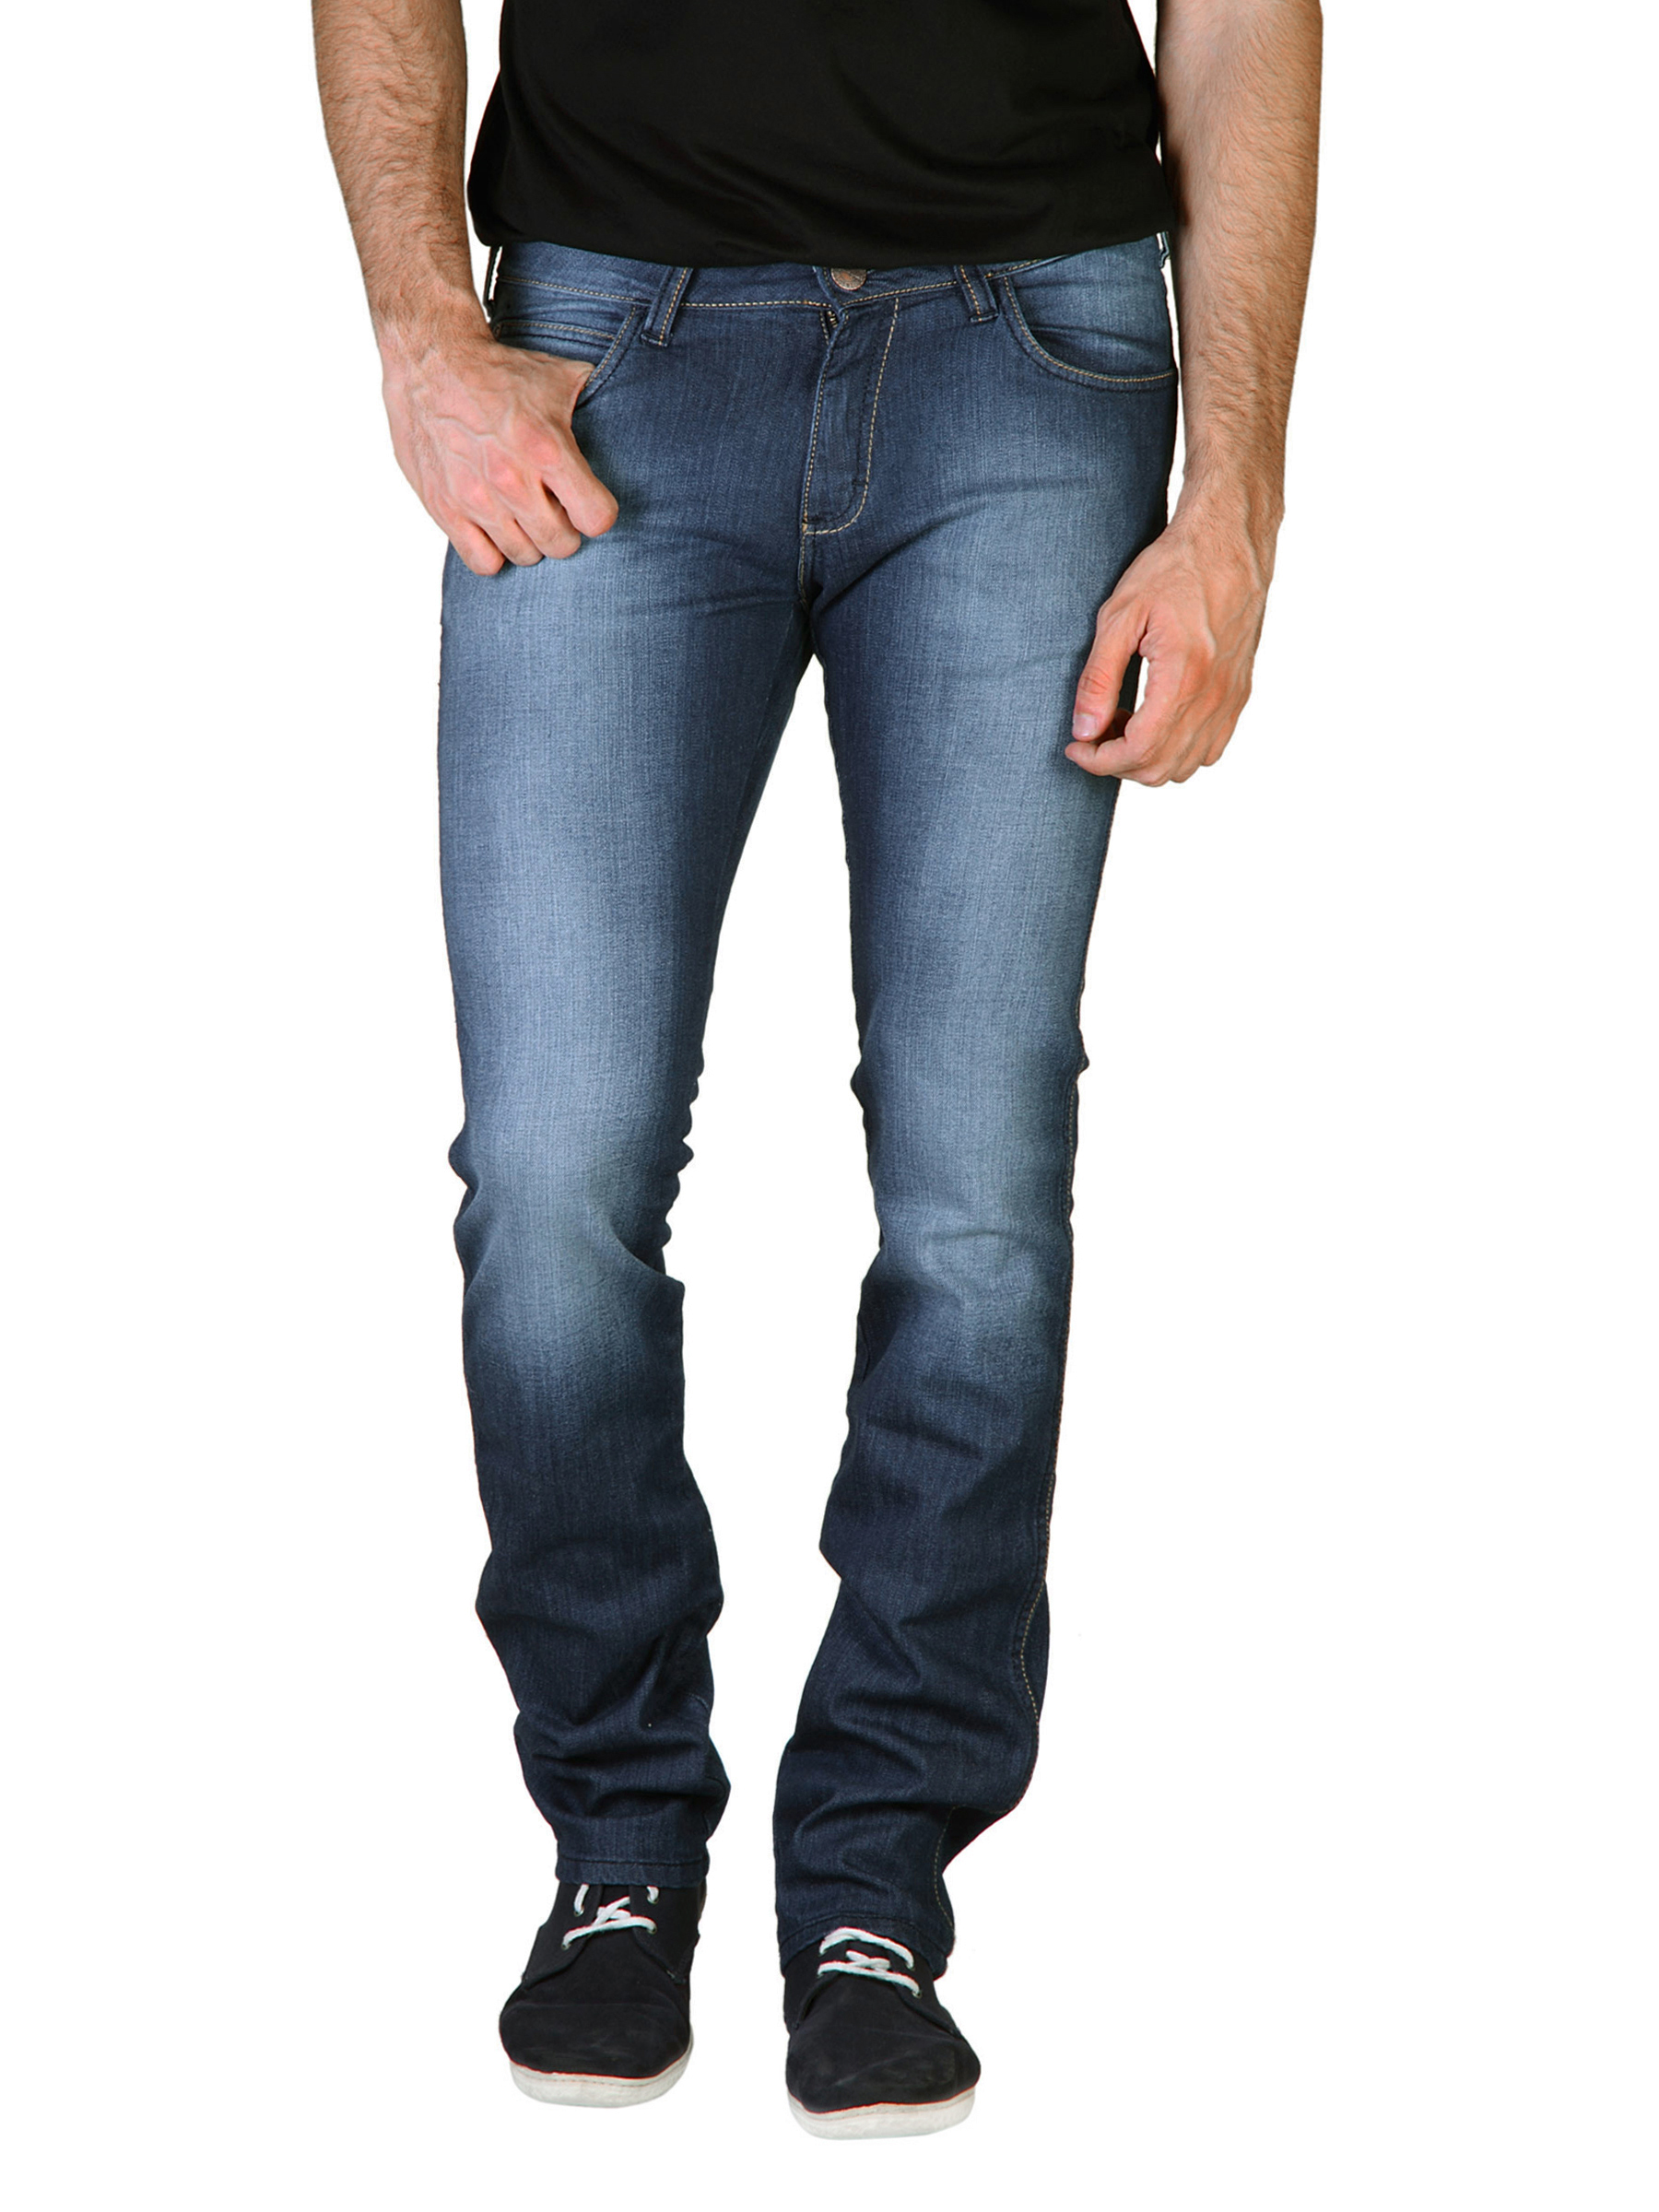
Wrangler Men Blue Skanders Jeans
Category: Apparel / Bottomwear / Jeans
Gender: Men
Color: Blue
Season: Summer 2016
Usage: Casual